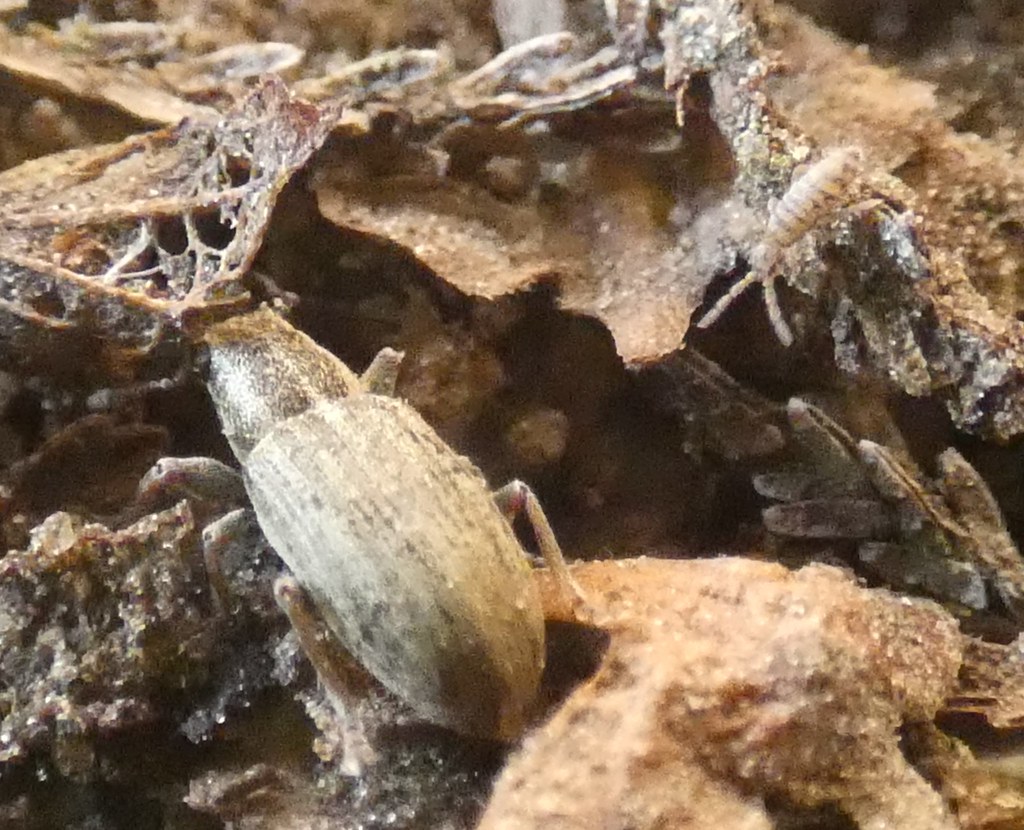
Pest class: pea_leaf_weevil